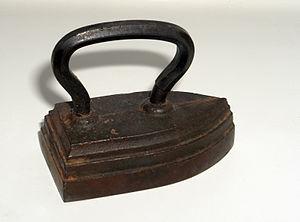
Un vieux fer à repasser.